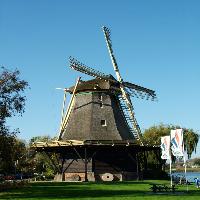
Weather: sun or clear